Ocean thermal energy conversion

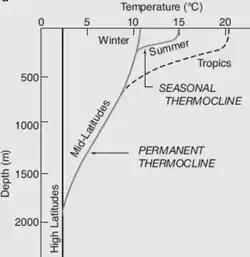
Graph of different thermoclines (depth vs. temperature) based on seasons and latitude

Open-cycle OTEC uses warm surface water directly to make electricity. The warm seawater is first pumped into a low-pressure container, which causes it to boil. In some schemes, the expanding vapor drives a low-pressure turbine attached to an electrical generator. The vapor, which has left its salt and other contaminants in the low-pressure container, is pure fresh water. It is condensed into a liquid by exposure to cold temperatures from deep-ocean water. This method produces desalinized fresh water, suitable for drinking water, irrigation or aquaculture.